Dāna

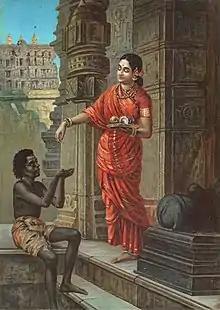
is any form of giving.

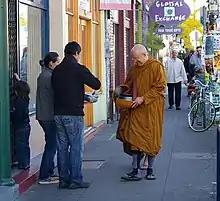
In Buddhist culture, (donation) is any relinquishing of ownership to a recipient without expecting anything in return.

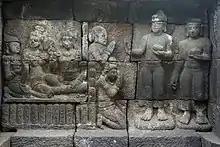
The Buddha and a monk are shown in a relief from Borobudur, Indonesia, making an alms round.

In Hinduism, Buddhism, Jainism, and Sikhism, is the practice of cultivating generosity. It can take the form of giving to an individual in distress or need, or of philanthropic public projects that empower and help many.